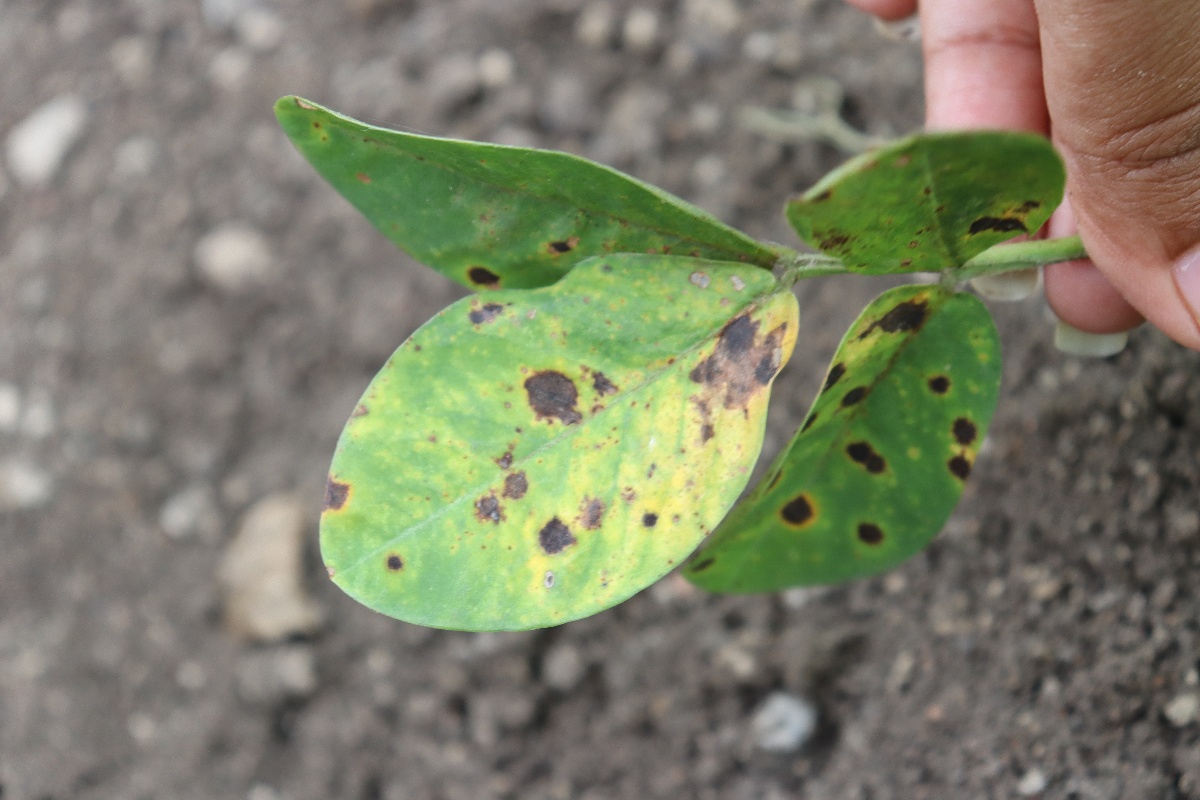
Label: rust